Triumph Stag

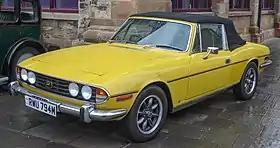
1974 Triumph Stag (with after-market wheels)

The Triumph Stag is a 2+2 sports tourer which was sold between 1970 and 1978 by the British Triumph Motor Company, styled by Italian designer Giovanni Michelotti.